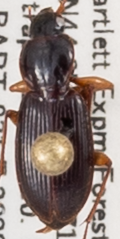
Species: Synuchus impunctatus
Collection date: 2020-09-02
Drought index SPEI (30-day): -0.976
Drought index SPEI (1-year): -0.156
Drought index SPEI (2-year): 0.558